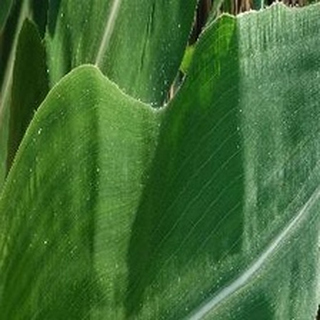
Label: healthy_corn